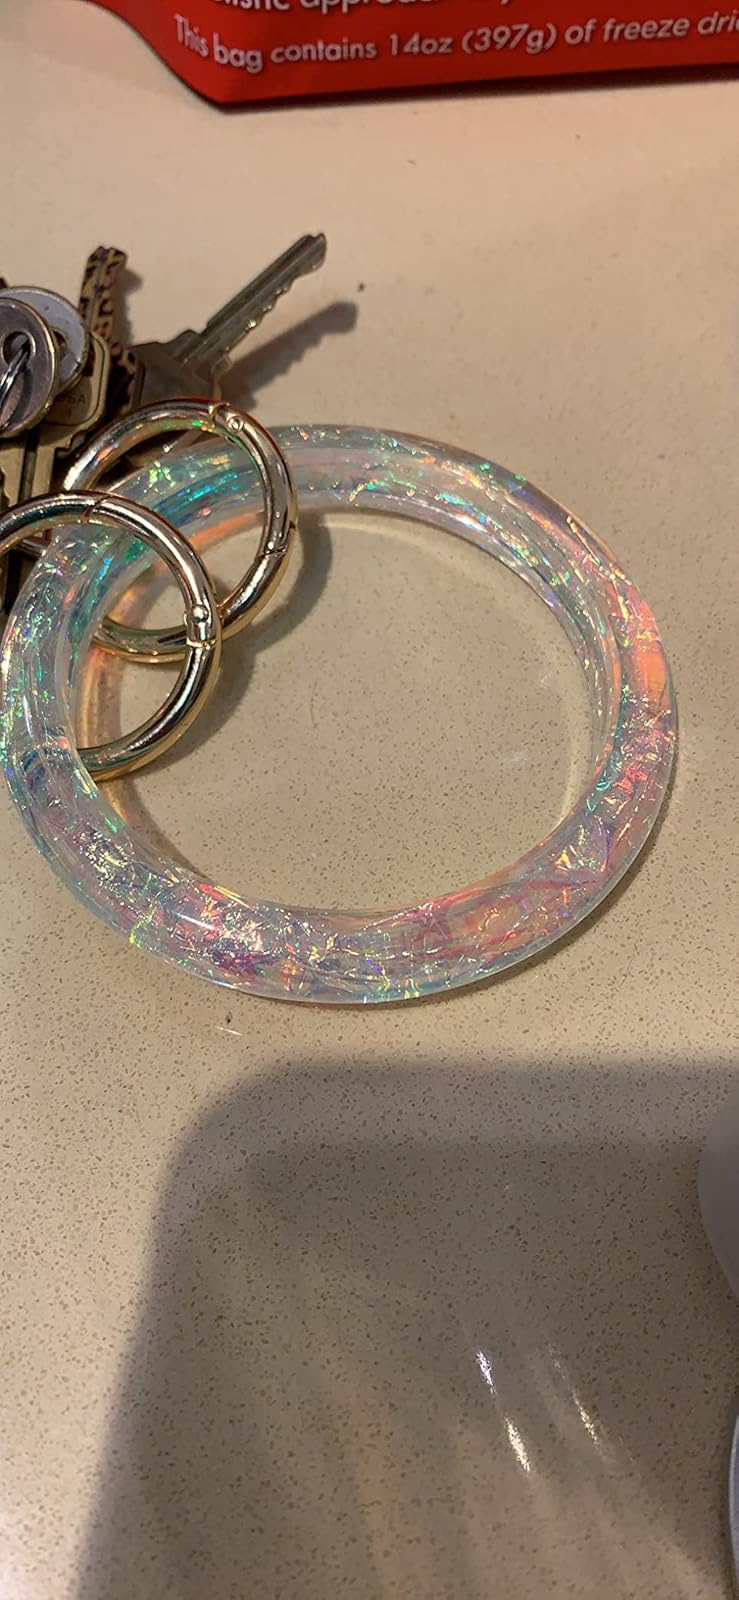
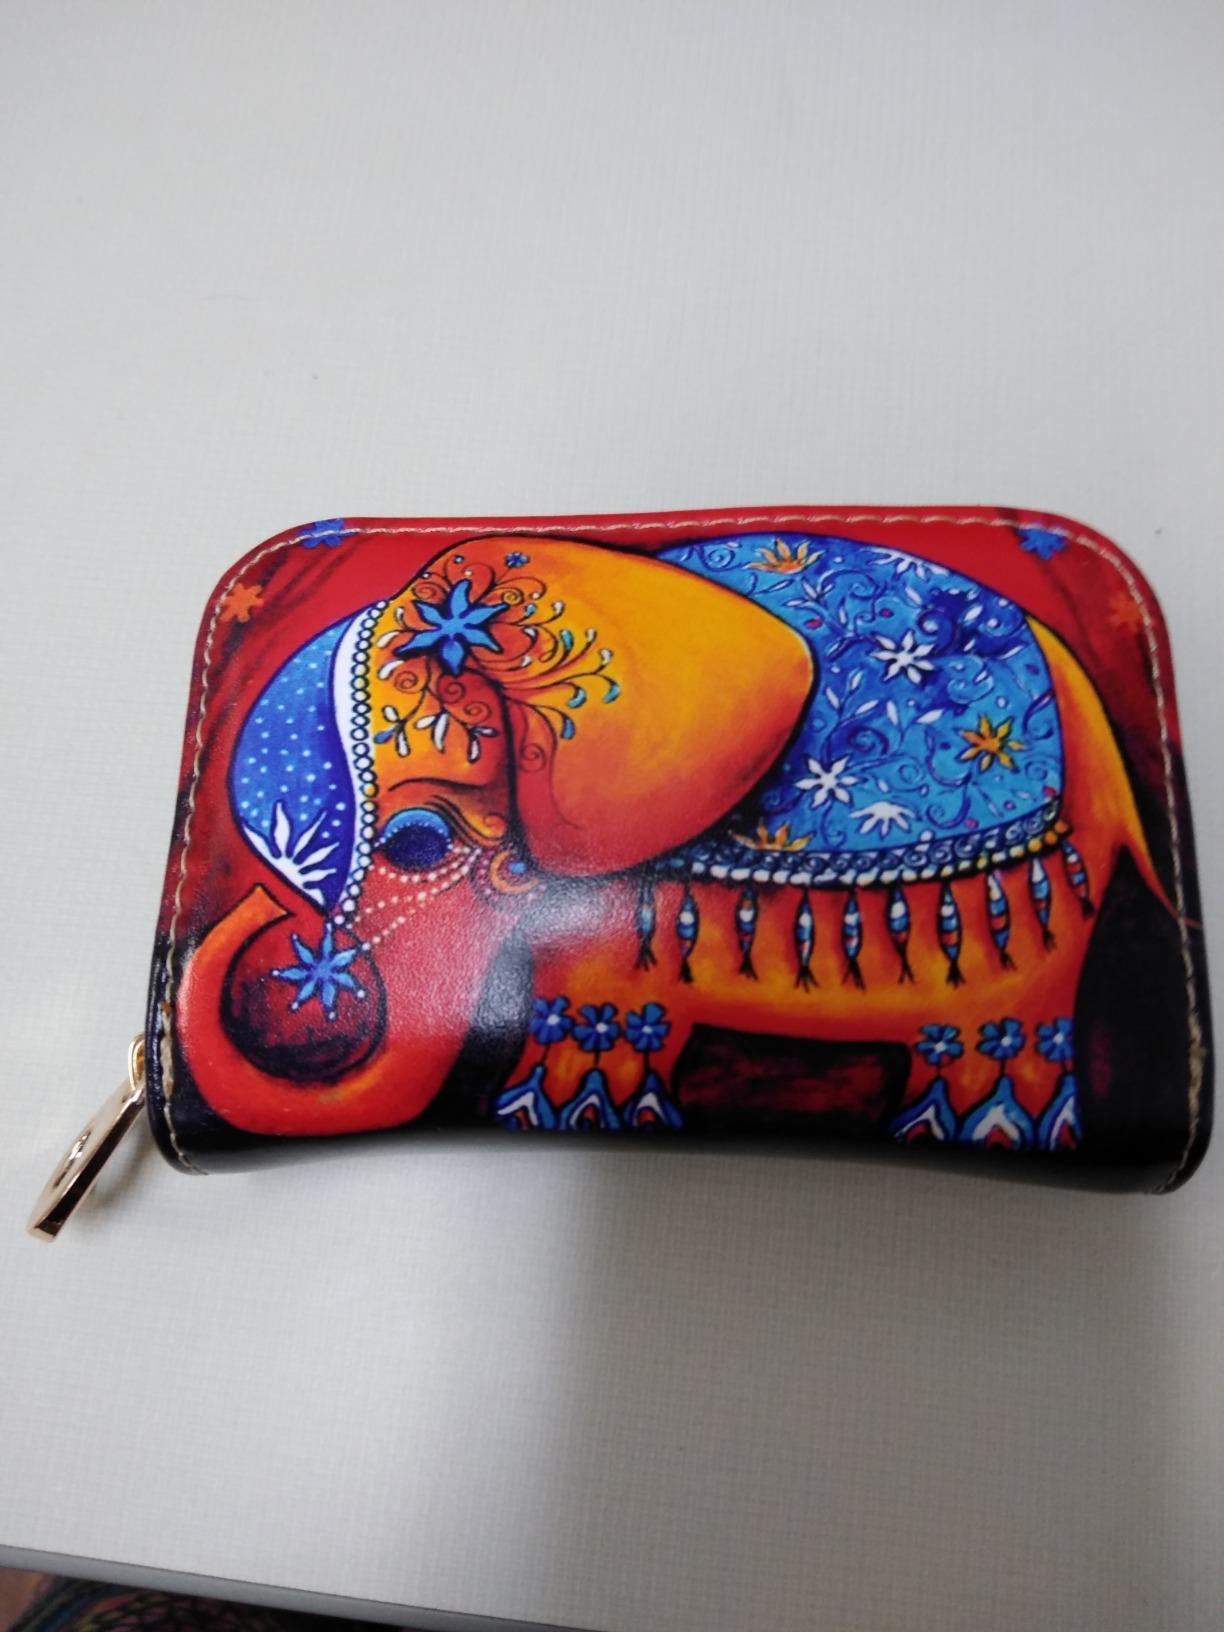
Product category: accessories_keychain
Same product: no